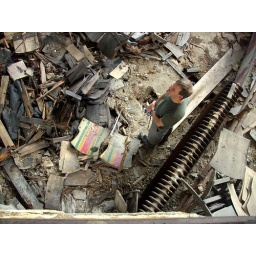
Rob/repowers on Flickr, standing in the auditorium rubble (next to more of those colorful seats!)